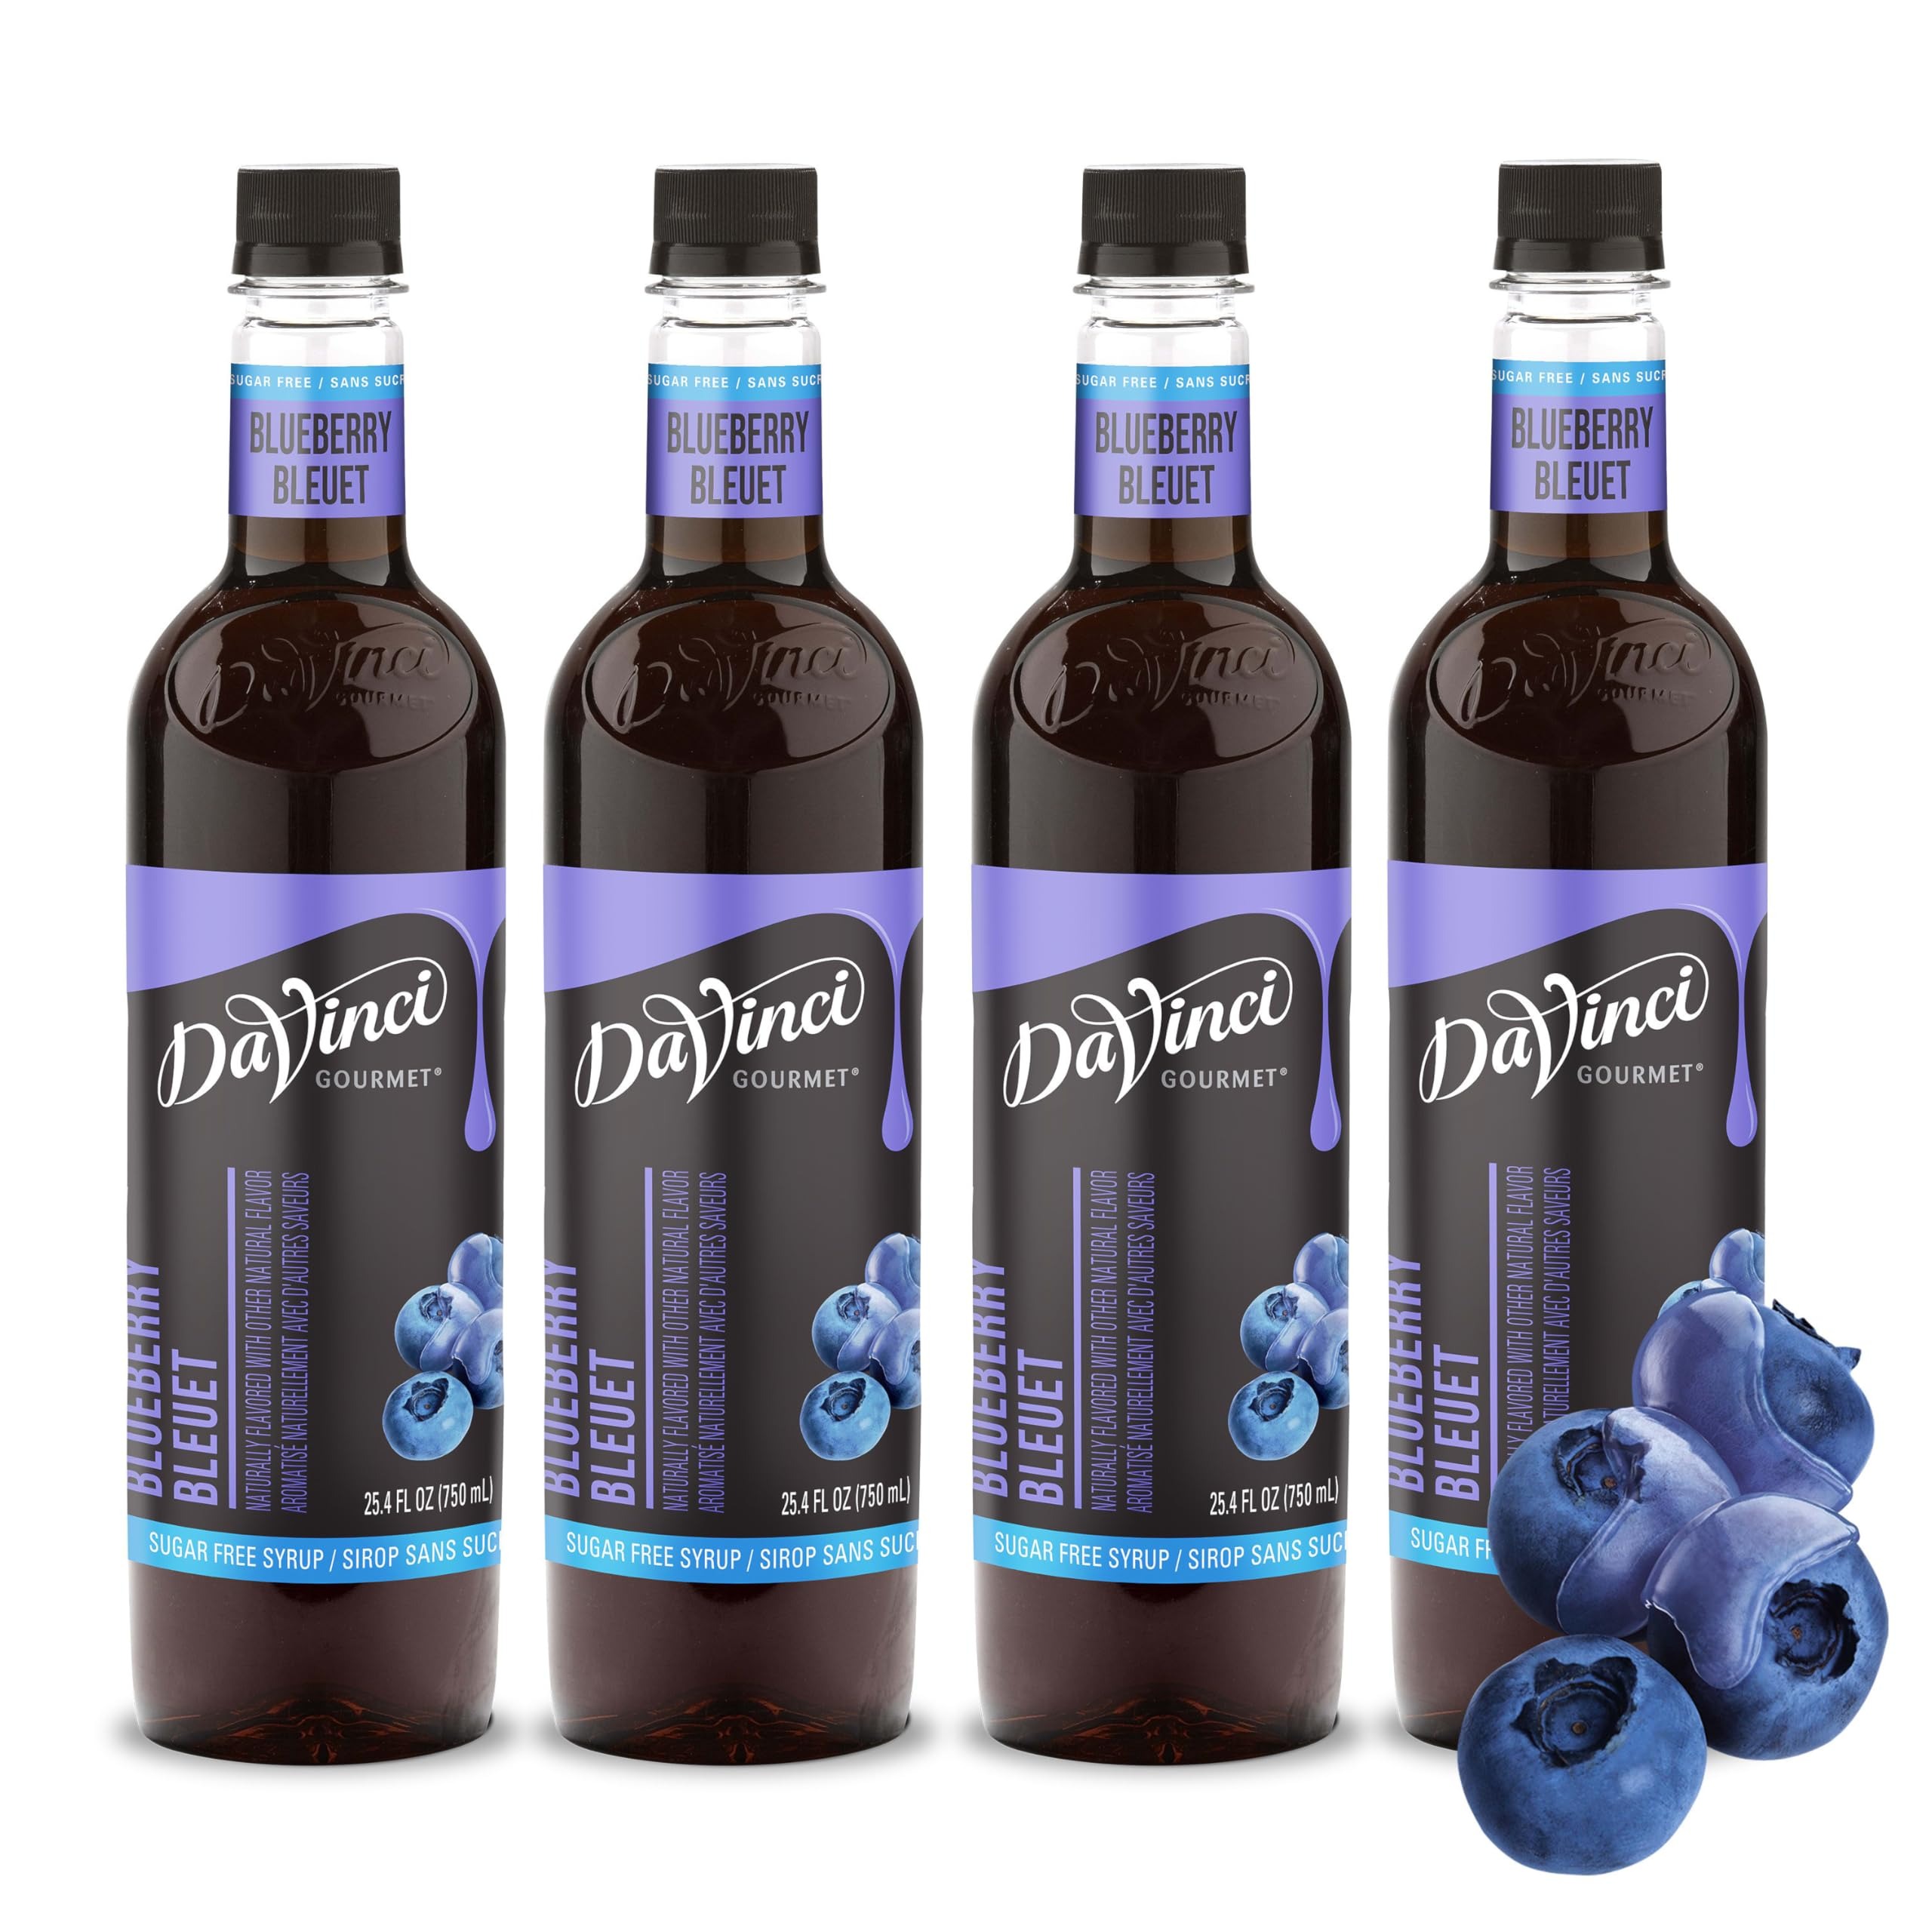
Item Name: DaVinci Gourmet Sugar-Free Blueberry Syrup, 25.4 Fluid Ounces (Pack of 4)
Bullet Point 1: Sugar Free Syrup: Deliciously juicy, our Sugar Free Blackberry syrup tastes like succulent blackberries, without the sugar and the calories; Perfect for coffee and dairy-based drinks our syrups delivers rich flavor, cup after cup
Bullet Point 2: Craft With Confidence: We specially formulated this syrup to dissolve quickly and easily in hot or cold beverages, and to resist curdling when mixed with dairy, making it a perfect complement to coffee-based drinks
Bullet Point 3: Broaden Possibilities: For an exceptional flavor experience, simply add to your favorite coffee, hot cocoa, milkshake, snow cone, smoothie, dessert, tea, latte, or sparkling drinks, cocktails, or mocktails
Bullet Point 4: Pursuit of Perfection: We combine craft, science, and art to provide an amazing palette of flavors that empower drink makers to create their masterpieces with our syrups, sauces, real fruit mixes, beverage blends, and more
Bullet Point 5: Born To Raise Flavor: From coffeehouse classics to back bar essentials, DaVinci Gourmet products are crafted to create a premium experience for today's beverage creators through innovative flavors and quality ingredients
Value: 101.6
Unit: Fl Oz

Price: 41.95